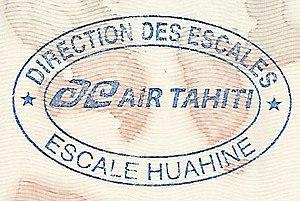
Tampon d'escale Air Tahiti de Huahine
L'aérodrome de Huahine est situé l'atoll d'Huahine dans les Îles de la Société en Polynésie française. Il est relié quotidiennement à Tahiti.